Uvira

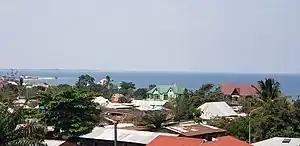
Houses in Uvira situated near Lake Tanganyika

Uvira is characterized by the presence of several rivers and is rich in streams. The city is dominated by Lake Tanganyika, which borders it from the northeast and southeast. From the west, Uvira is crossed by various rivers, namely the Kamberulu River, Ruzizi River, Kakungwe River, Kibinda River, Kamanyola River, Kalimabenge River, Mulongwe River, and Kanvinvira River. The presence of Lake Tanganyika significantly influences the climate and weather patterns in the region, as large bodies of water have an impact on local temperatures and precipitation.